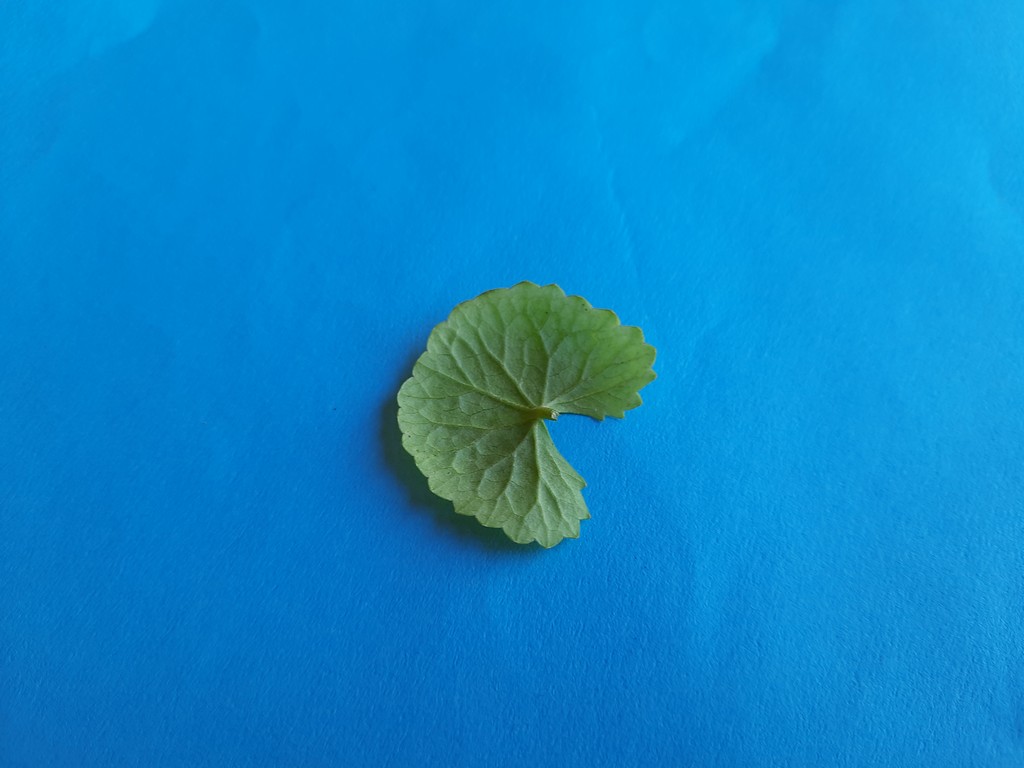
Label: Healthy